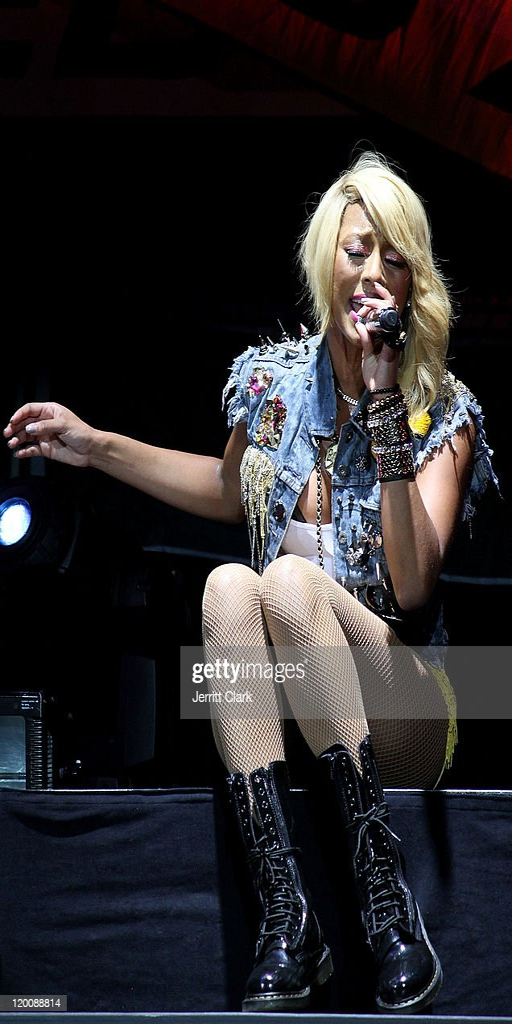
pop artist performs during the tour .